Bristol Berkeley

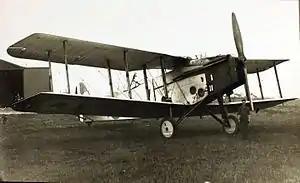

The Bristol Berkeley was built to a British government specification for a single-engine day or night bomber. Three of these two-seat biplanes were built, but no contract for further production was awarded.